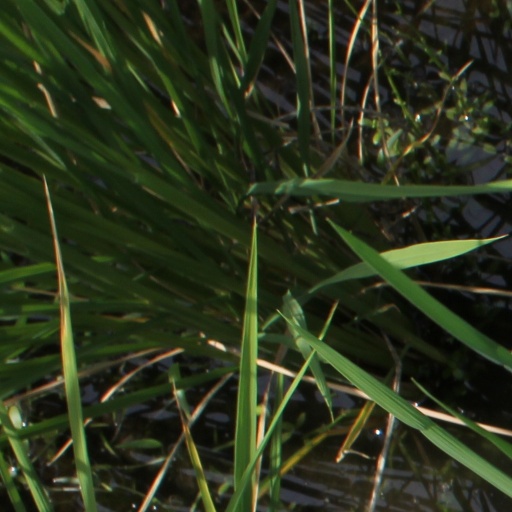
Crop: rice